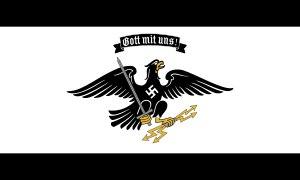
L’État libre de Prusse est le principal Land allemand entre 1918 et 1945, durant la république de Weimar et le Troisième Reich. Il est fondé sur les bases territoriales de l'ancien royaume de Prusse. L'approche d'une défaite de l'Empire allemand à la fin de la Première Guerre mondiale, alimenta un contexte de crise politique et économique. Les premiers mouvements populaires ne tardèrent pas à éclater le 30 octobre 1918 à Kiel, dans la province prussienne du Schleswig-Holstein.